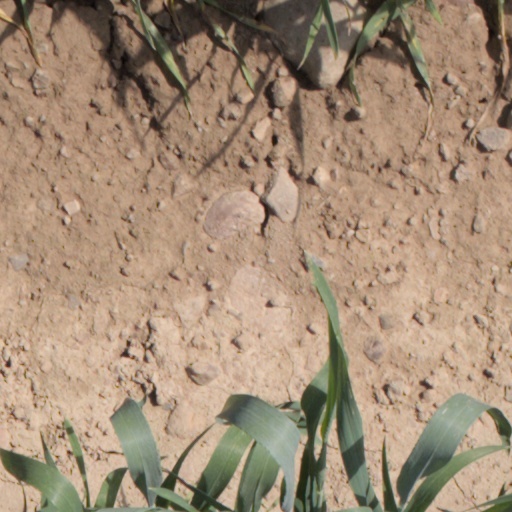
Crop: wheat